Andy Merrill

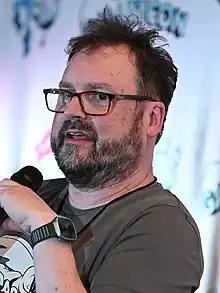
Merrill at GalaxyCon Columbus in 2022

Andy Merrill is an American voice actor best known for his portrayal of the character Brak on "Space Ghost Coast to Coast", "The Brak Show", and "Cartoon Planet"; as well as Oglethorpe on "Aqua Teen Hunger Force".